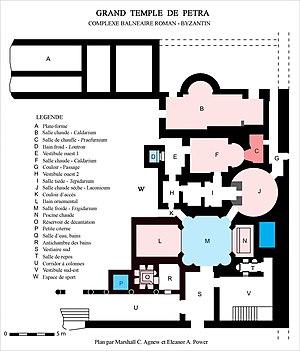
Plan des thermes du Grand Temple roman-byzantin de Pétra.
La gestion de l'eau à Pétra a forgé la puissance et le niveau de vie des résidents de la capitale de l'ancien royaume nabatéen. Cité parmi les plus puissantes de l'Antiquité, Pétra ne tient pas sa célébrité et sa prospérité, uniquement par ses magnifiques bâtiments creusés et sculptés dans la roche des montagnes environnantes. C’est surtout par son extraordinaire système hydraulique construit au cours des siècles, que Pétra a pu se développer au milieu d'un désert inhospitalier, et devenir une étape stratégique pour les caravanes chamelières, venant de l’Arabie ou de la lointaine Asie et ...apportant les soies, les épices et les parfums, vers les cours d’Europe.